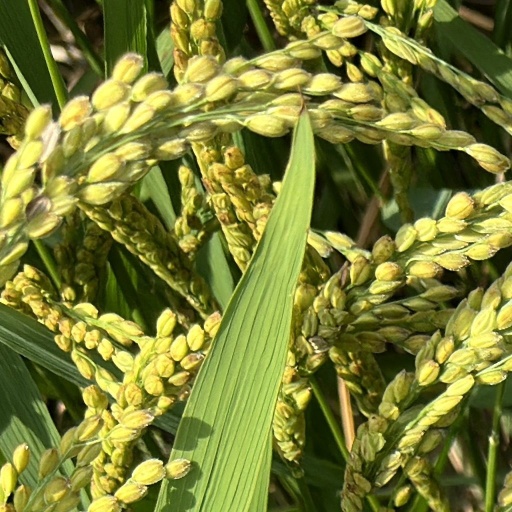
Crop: rice